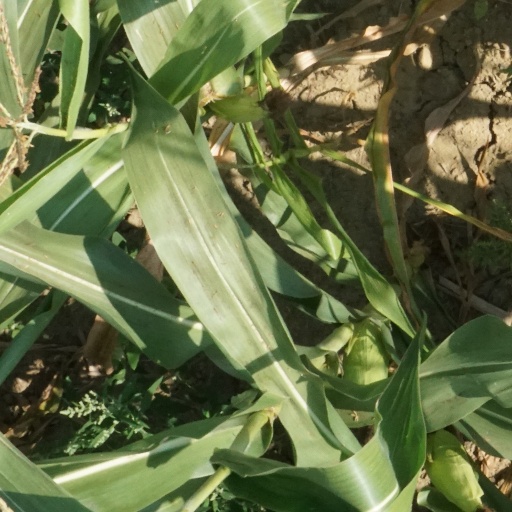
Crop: maize; corn